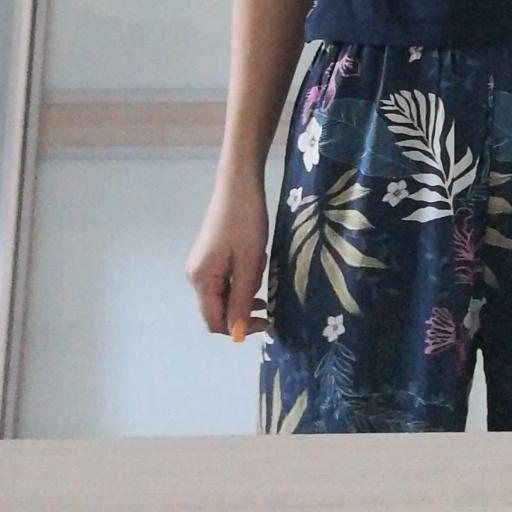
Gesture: no_gesture